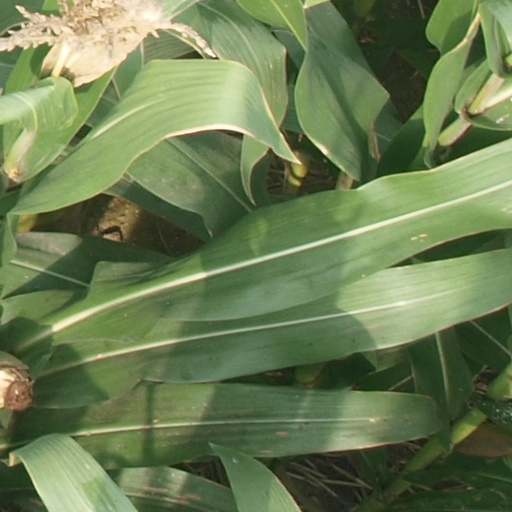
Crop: maize; corn